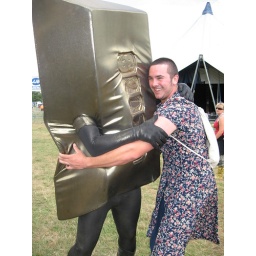
'Goldie' Gold Bar for CAFODs' Unearth Justice campaign gets cosy with a boy in a dress at V2007!